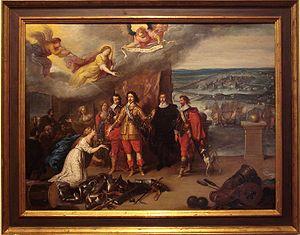
Louis XIII recevant les clefs de La Rochelle (en arrière-plan), datant du XVIIème siècle. Huile sur bois anonyme exposée au Musée d'Orbigny Bernon à La Rochelle (Charente-Maritime - France).
Le musée d'Orbigny Bernon était un musée d'art décoratif et d'histoire locale situé à La Rochelle, en Charente-Maritime. Fermé depuis septembre 2012, il sera reconverti pour accueillir les services culturels de la ville. Les collections ont été transférées au musée des beaux-arts de La Rochelle.